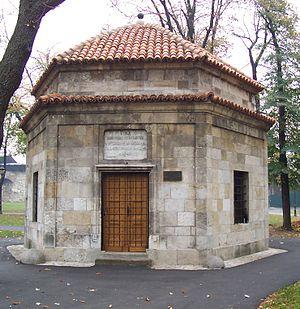
La forteresse de Belgrade est située dans le parc de Kalemegdan à Belgrade, la capitale de la Serbie. En raison de son importance, elle figure sur la liste des monuments culturels d'importance exceptionnelle de la République de Serbie et sur la liste des biens culturels de la Ville de Belgrade.
Turbe ou turbé, en turc, signifie « tombeau ». Ce terme est apparenté à l'arabe turbah ou tourba, qui peut aussi signifier un mausolée, mais le plus souvent un complexe funéraire, ou parfois une concession dans un cimetière.